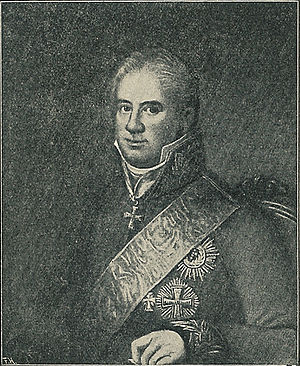
Frederik Julius Kaas
Frederik Julius Kaas. Efter maleri på Herlufsholm.
Frederik Julius Kaas var en dansk statsminister.